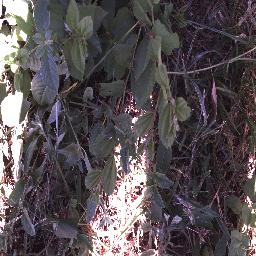
Label: chinee_apple